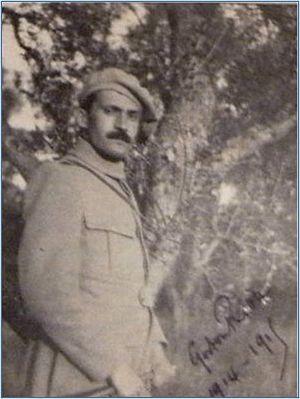
Cliché Jos Jullien
Gaston, Édouard Riou, est un écrivain et homme politique français né le 7 janvier 1883 à Vernoux-en-Vivarais et décédé le 12 juillet 1958 à Lablachère, dans le même département.